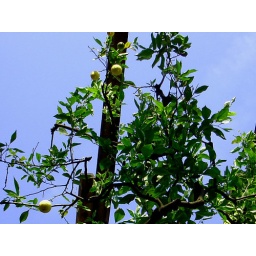
The lemon orchard in Torre castle